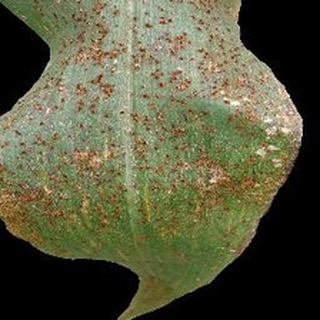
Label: corn_common_rust